Junkers G.38

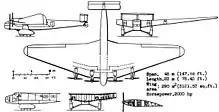
Junkers G 38 3-view drawing from NACA Aircraft Circular No.116

On 2 February 1931 the Leipzig-based Junkers' yard refitted the D-2000 with two Junkers L8 and two L88 engines, giving a total power rating of 1764 kW (2366 hp) and increasing passenger capacity from 13 to 19.